Romanian Naval Forces

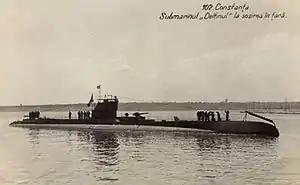
NMS "Delfinul", the only Axis submarine in the Black Sea in 1941, acted mainly as a "ship-in-being" due to its obsolescence and sank only one unescorted merchant ship.

In 1941, the Royal Romanian Navy had four destroyers ("Mărășești", "Mărăști", "Regele Ferdinand" and "Regina Maria"), one submarine ("Delfinul"), two minelayers ("Amiral Murgescu" and "Cetatea Albă", also employed as a destroyer escorts), three auxiliary minelayers, three motor torpedo boats ("Viforul", "Vijelia", and ), three gunboats, fifteen small auxiliary vessels and twenty seaplanes.